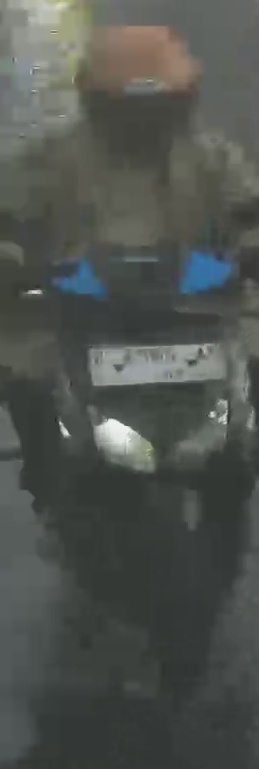
person-with-helmet: 1
person-without-helmet: 0